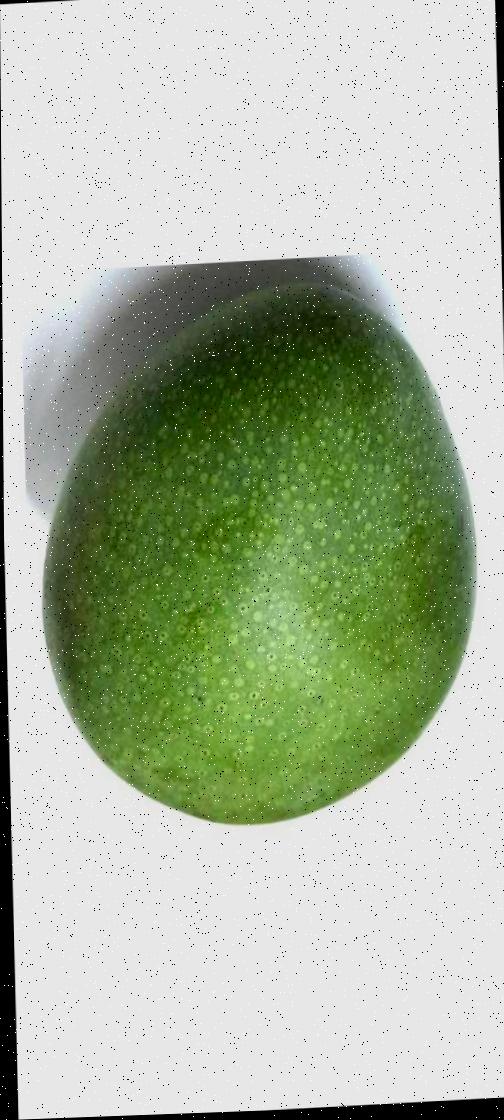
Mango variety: Ashshina Zhinuk